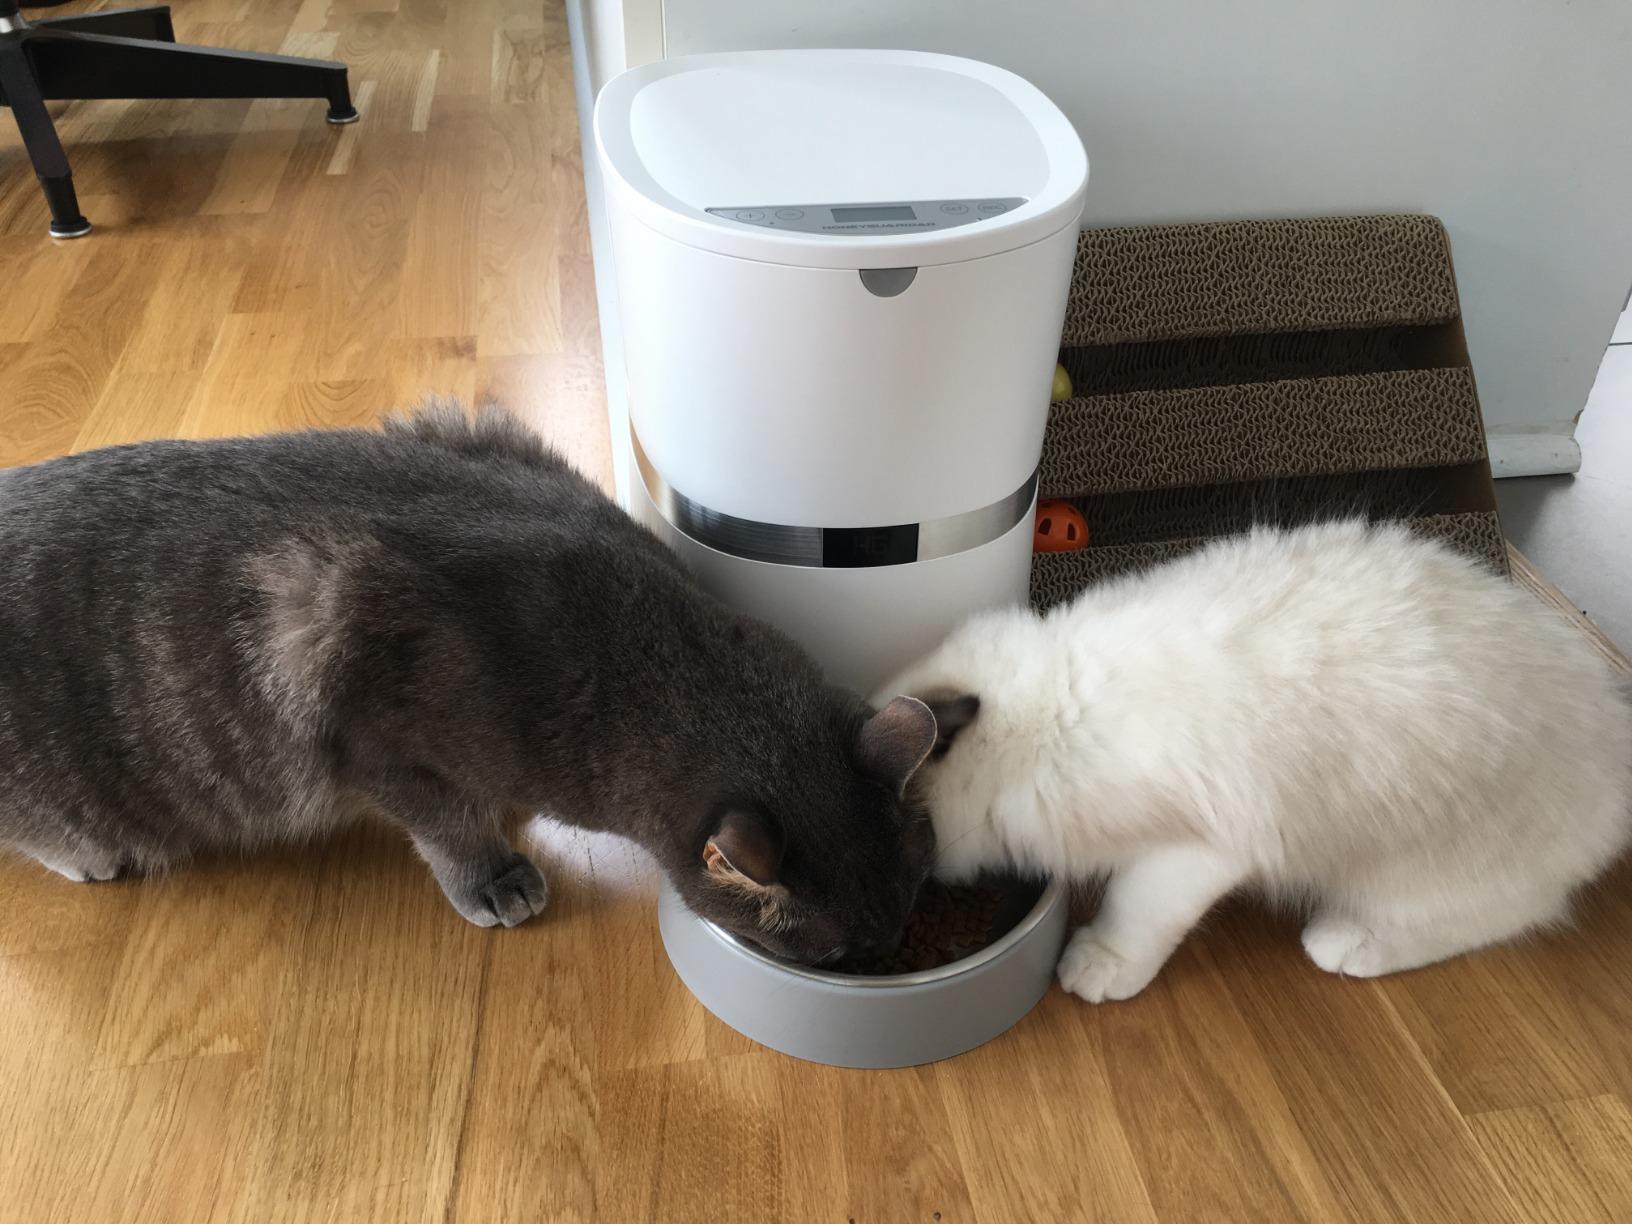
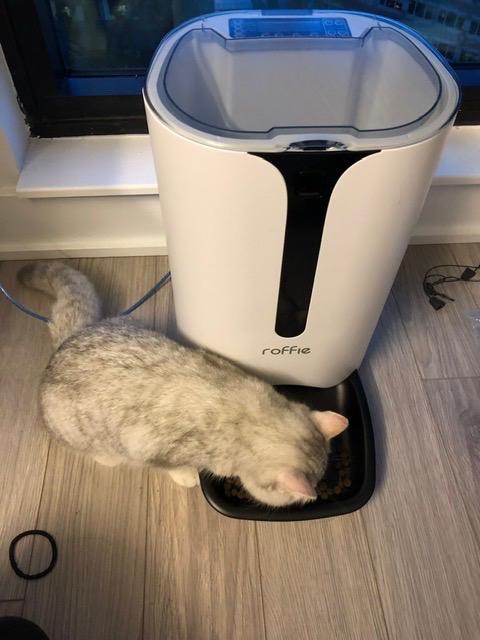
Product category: items_feeder
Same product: no